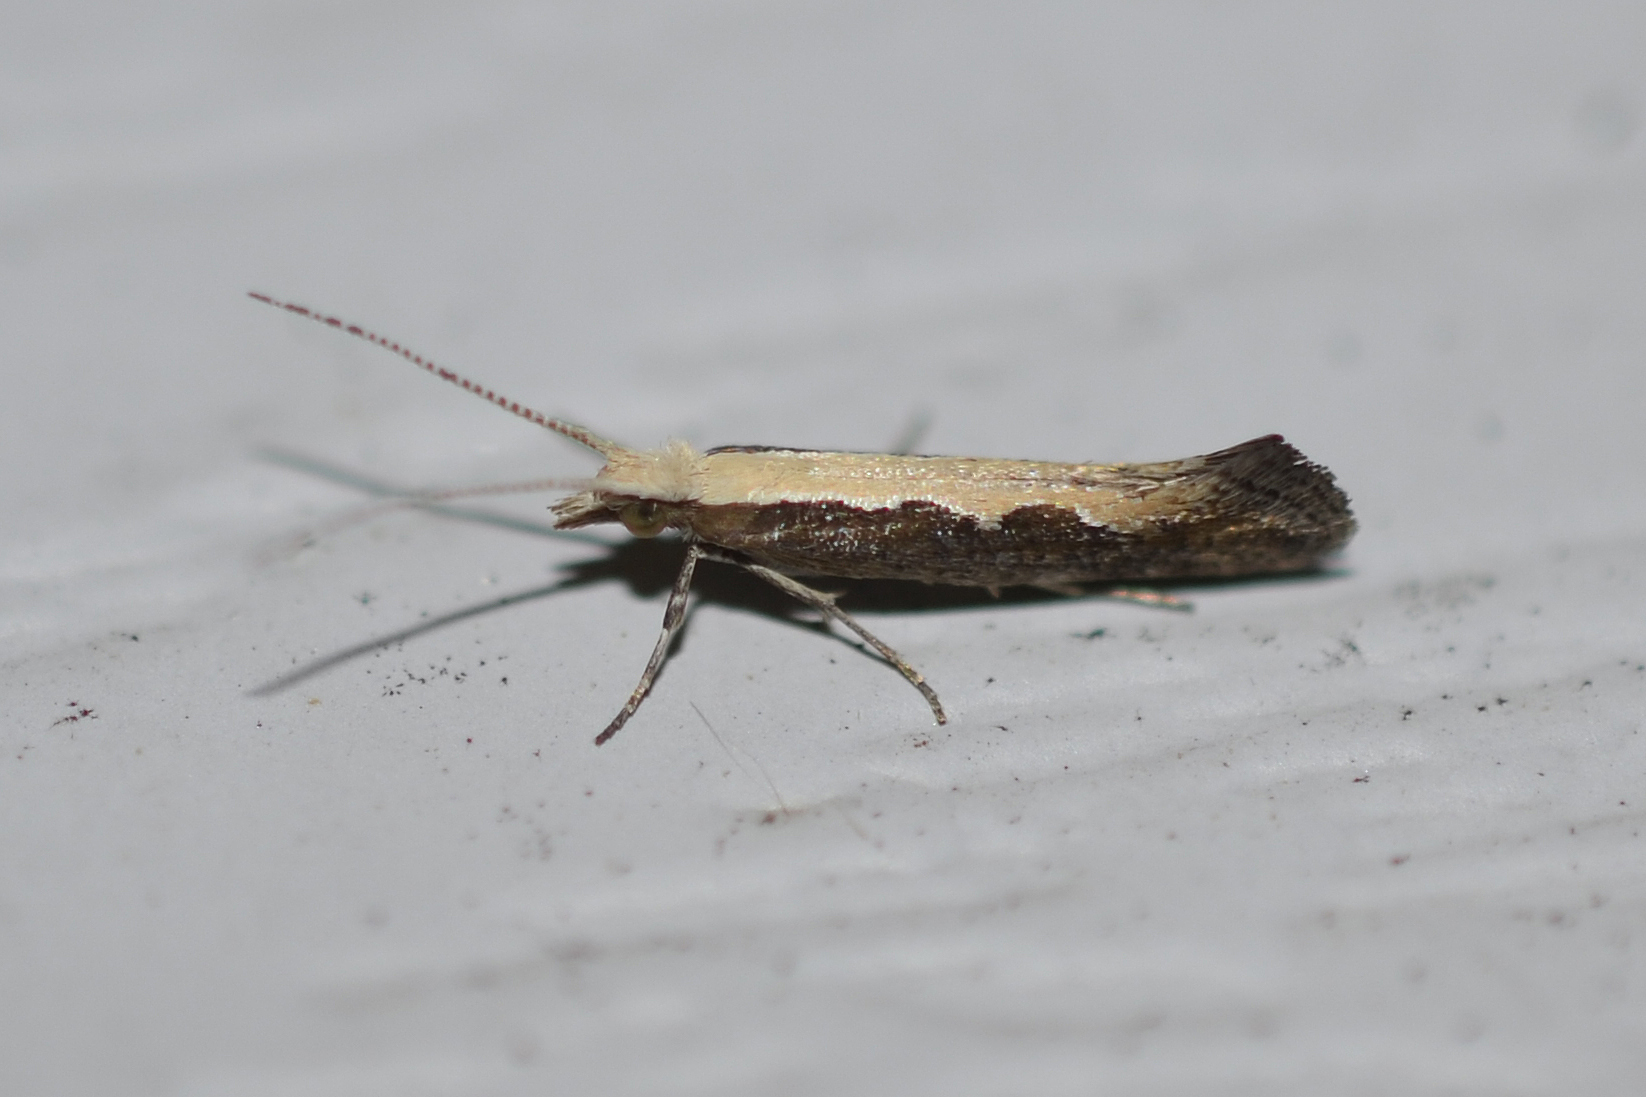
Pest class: diamondback_moth